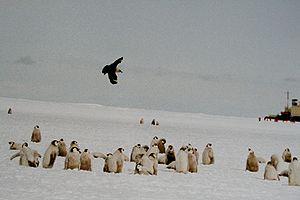
Le Manchot empereur, oiseau endémique de l'Antarctique, est le plus grand et le plus lourd de tous les manchots. Le mâle et la femelle ont un plumage similaire et sont de même taille, atteignant jusqu'à 122 cm de hauteur pour une masse qui varie entre 20 et 40 kg. Le dos et la tête sont noirs et le ventre blanc, le haut de la poitrine jaune clair ; deux marques jaune vif au niveau des oreilles sont très visibles. Comme les autres manchots, il est incapable de voler. Ses ailes raides et aplaties et son corps profilé sont particulièrement adaptés à l'habitat marin.